Santa Cruz, California

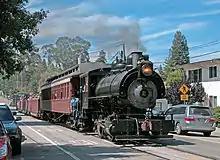
Big Trees Railroad excursion train on Chestnut St., Santa Cruz

Santa Cruz is well known for watersports such as sailing, diving, swimming, stand up paddle boarding, paddling, and is regarded as one of the best spots in the world for surfing. It is the home of O'Neill Wetsuits and Santa Cruz Surfboards, as well as Santa Cruz Skateboards and Santa Cruz Bicycles. The Santa Cruz Beach Boardwalk is California's oldest amusement park and a designated State Historic Landmark. It is family-operated, and celebrated its Centennial in 2007. It is home to the iconic Giant Dipper roller coaster, which is currently the fifth oldest coaster in the United States. Home to a National Historic Landmark, a 1911 Charles I. D. Looff Carousel and 1924 Giant Dipper roller coaster, the Boardwalk has been owned and operated by the Santa Cruz Seaside Company since 1915.